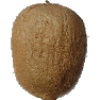
Label: Kiwi 1